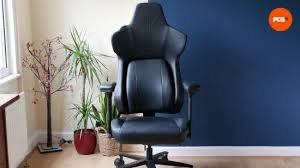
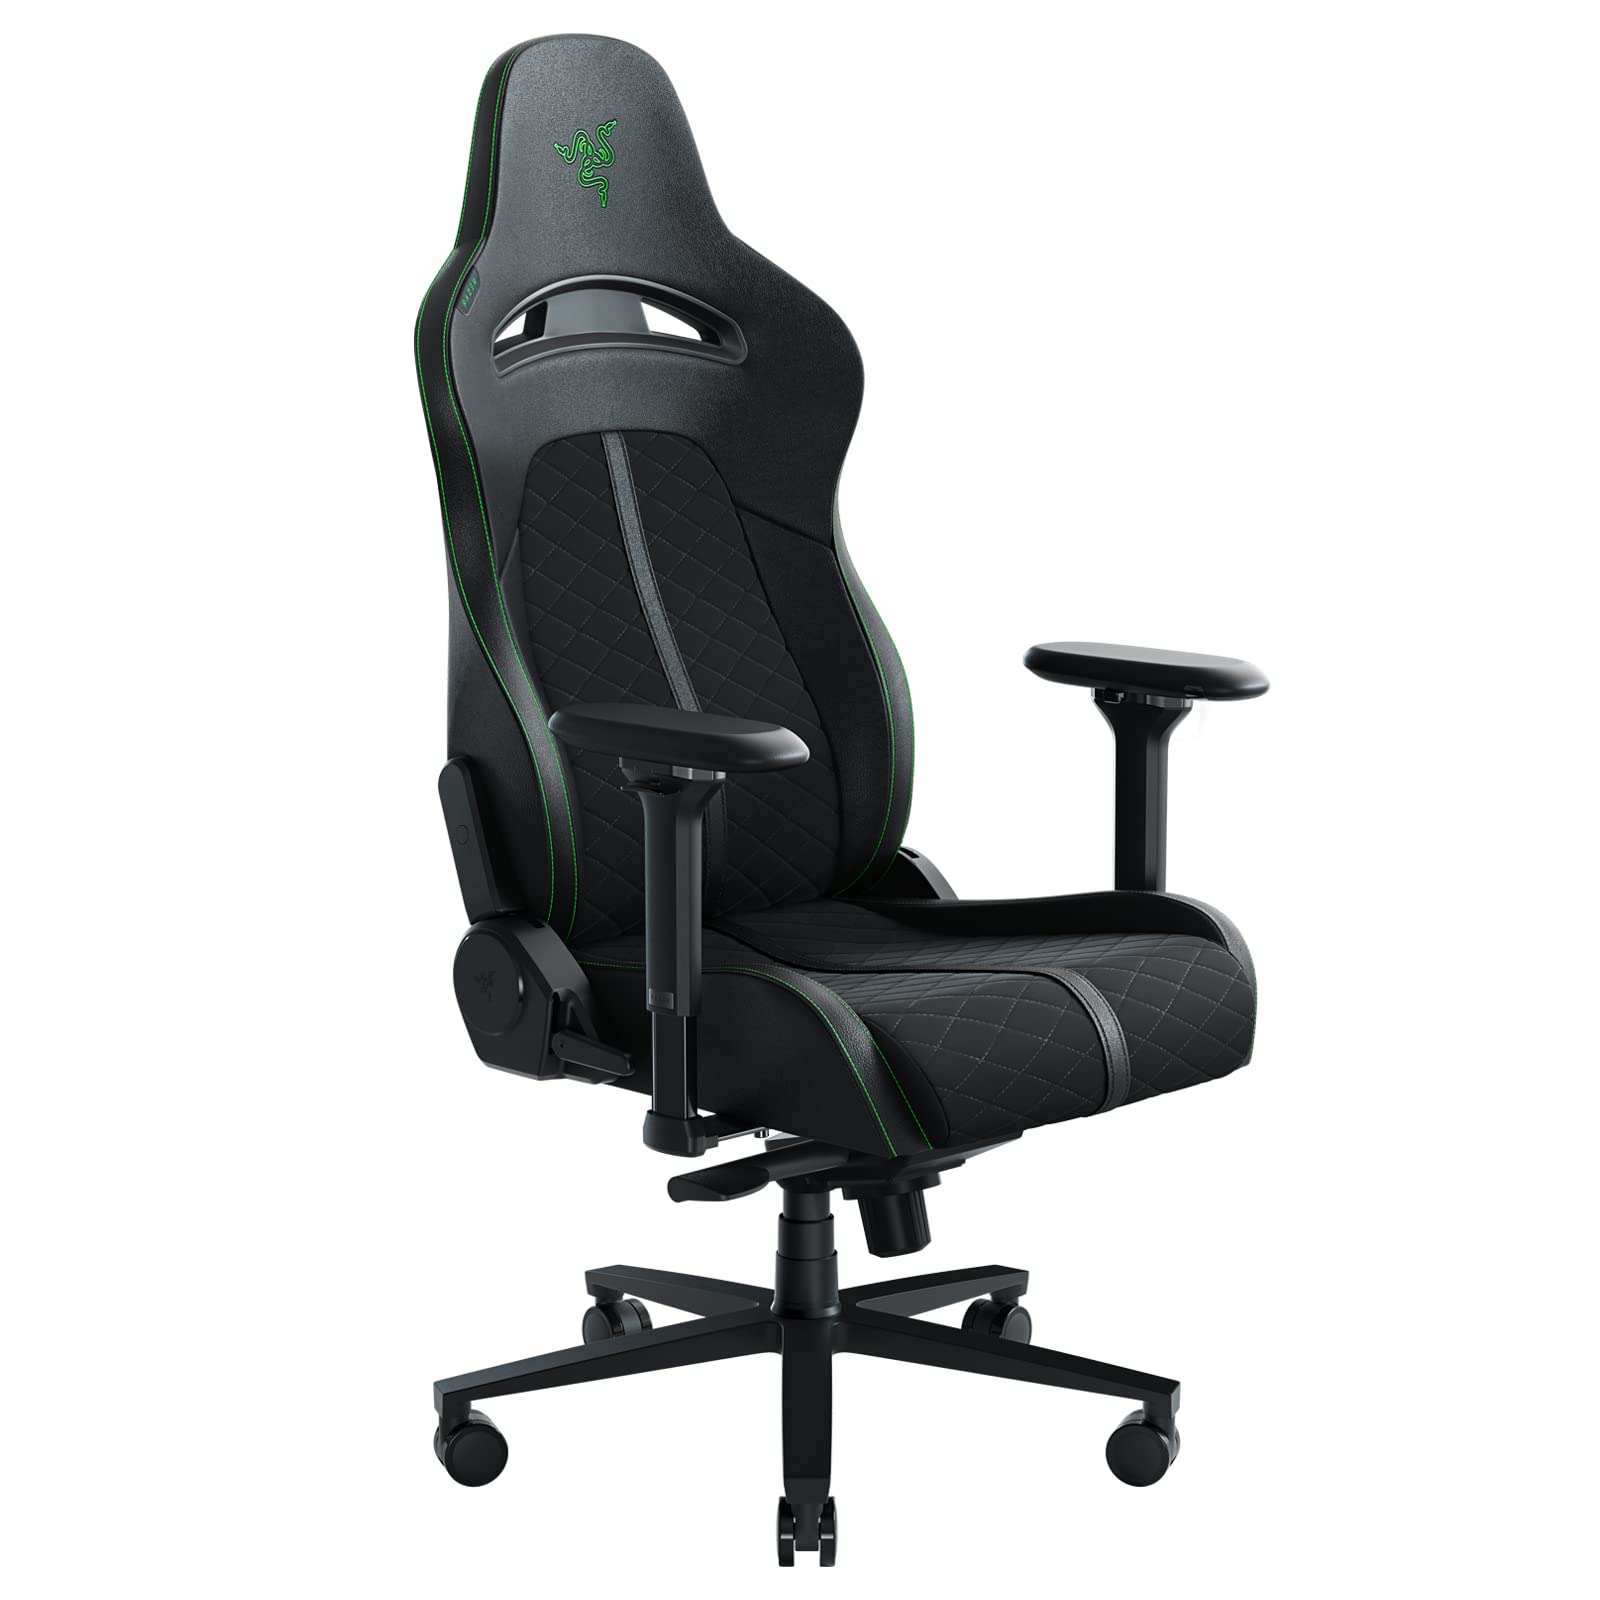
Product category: items_chair
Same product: no